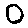
Label: 0